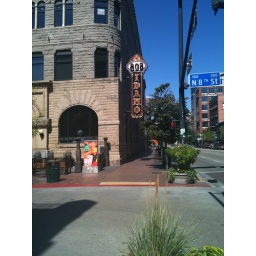
Cool sign in Boise with painted utility box